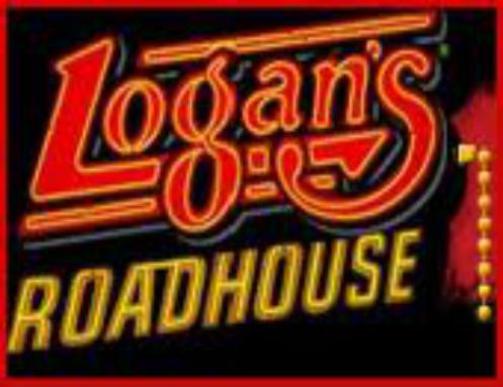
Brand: logan's roadhouse
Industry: Food